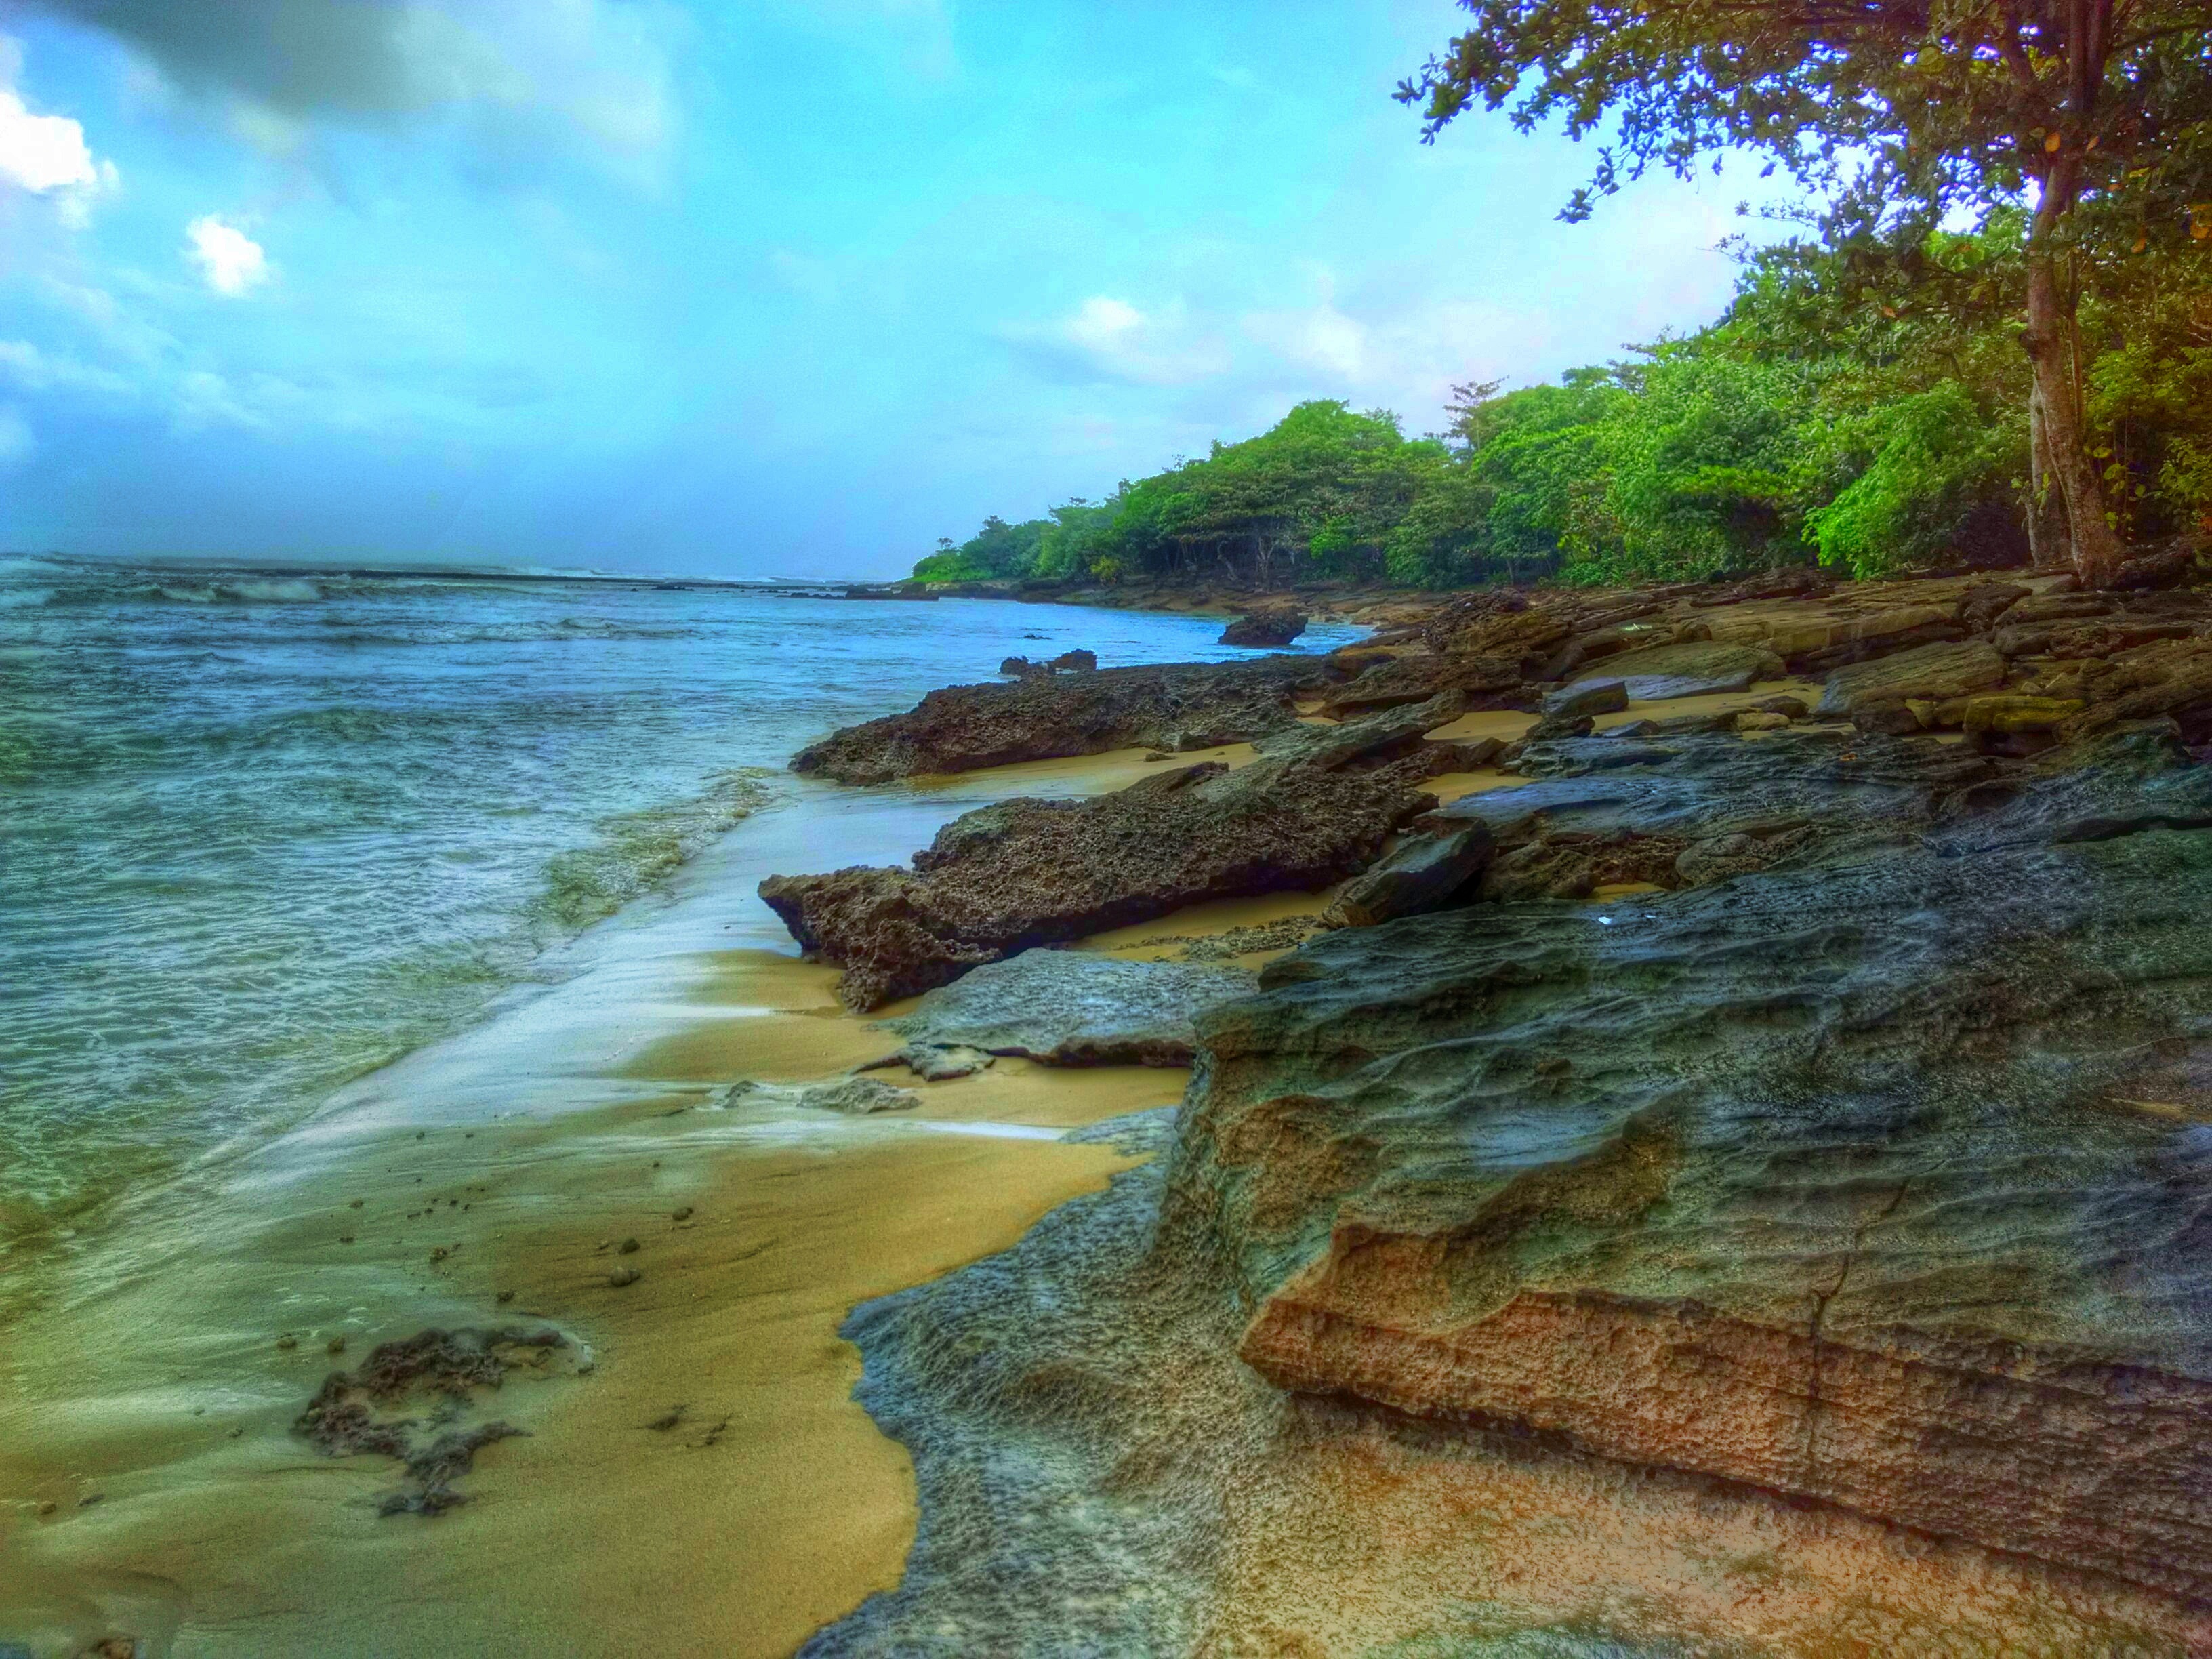
beach, landscape, sea, coast, nature, rock, ocean, shore, wave, river, cliff, cove, bay, terrain, body of water, rocks, background, habitat, landform, beautiful landscape, geographical feature